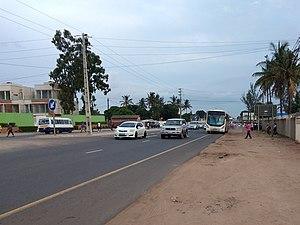
Matola est une ville du Mozambique et la capitale de la province de Maputo. Elle est située immédiatement à l'ouest de la capitale du Mozambique, Maputo, dont elle constitue une banlieue. Sa population s'élevait à 675 422 habitants en 2007.